Aesch Castle

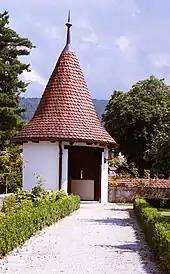
Tower in the castle gardens

Originally, on the site of the castle there was a hostel. The castle was designed from the beginning as a representative, multi-story mansion. Therefore, little value was placed on the defensive capability of the structure. The nearby Pfeffingen Castle provided the family with a defensive fortress, and the power of gunpowder weapons at the time meant that castles were no longer effective as fortresses.